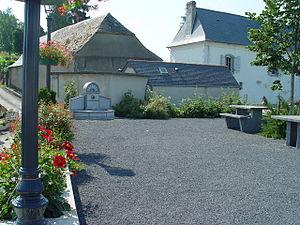
Place de la fontaine ou place de Candaouan à Bourréac. Place fleurie créée en 2005
Bourréac est une commune française située dans le département des Hautes-Pyrénées, en région Occitanie.